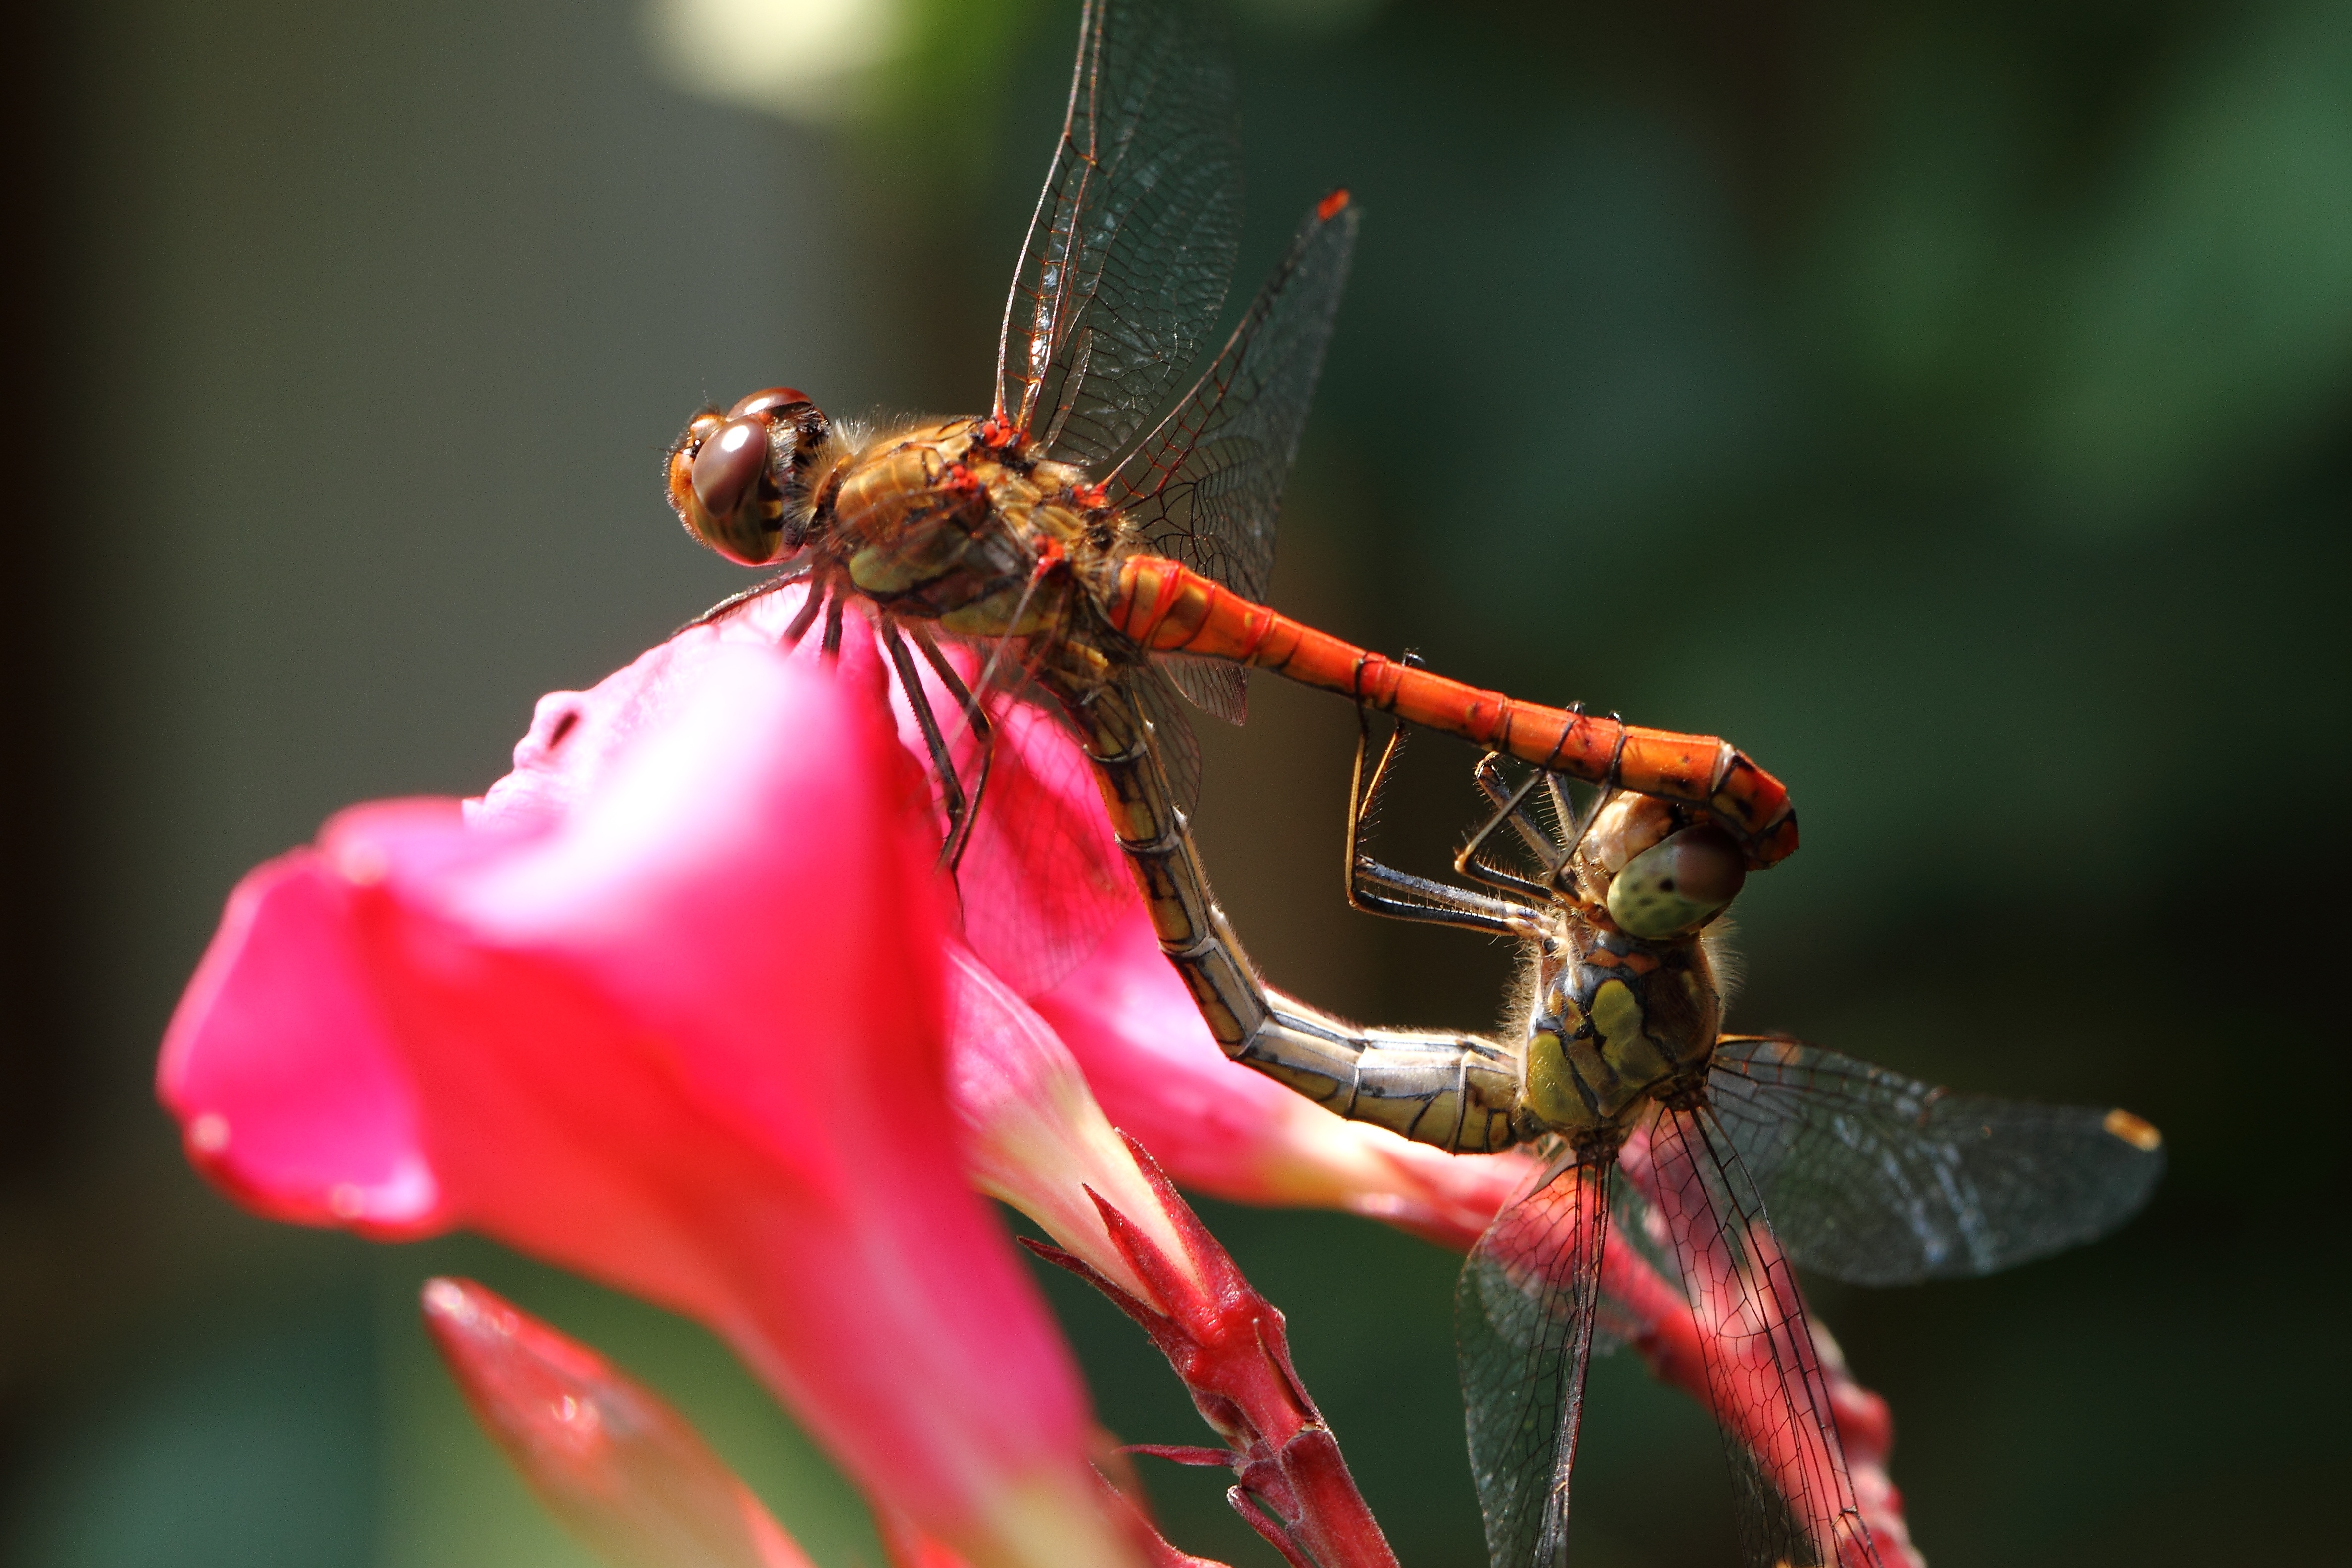
nature, photography, flower, love, red, insect, bug, fauna, invertebrate, close up, dragonfly, sex, macro photography, arthropod, plant stem, dragonflies and damseflies, wasserjungfer